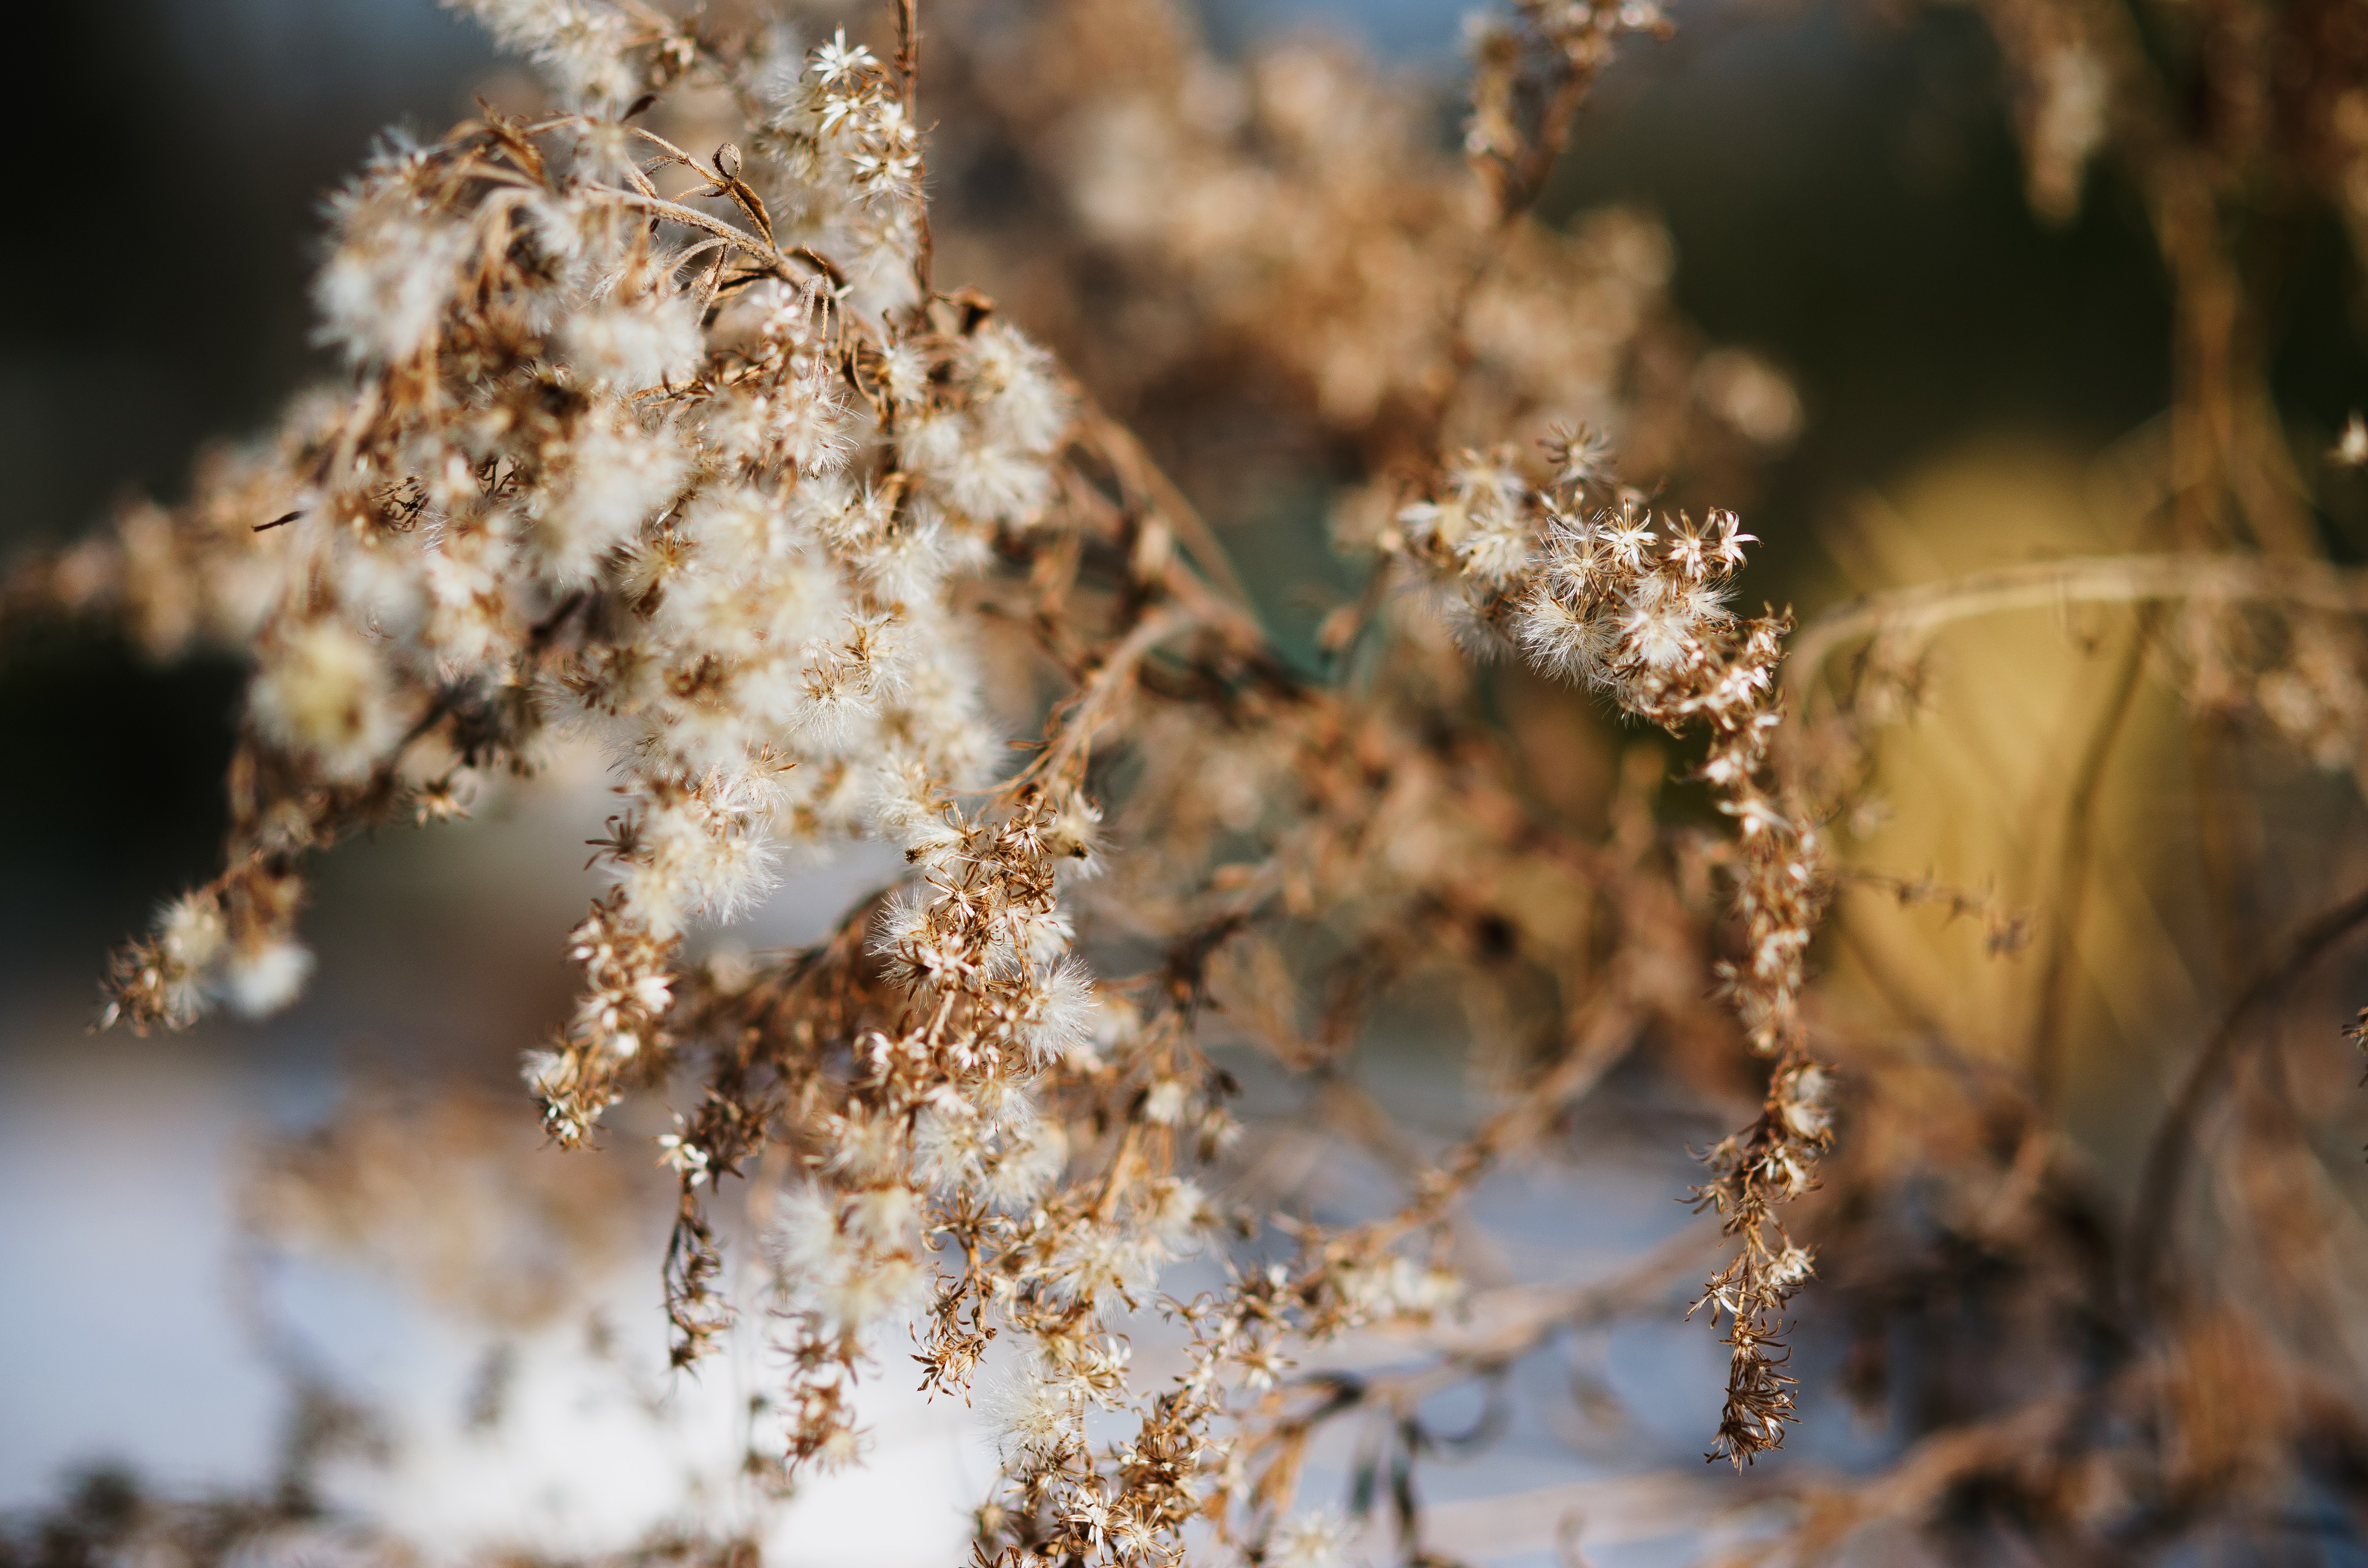
tree, water, nature, branch, blossom, snow, winter, plant, photography, sunlight, leaf, flower, frost, ice, spring, autumn, flora, season, twig, close up, freezing, macro photography